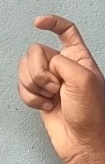
ASL sign: X